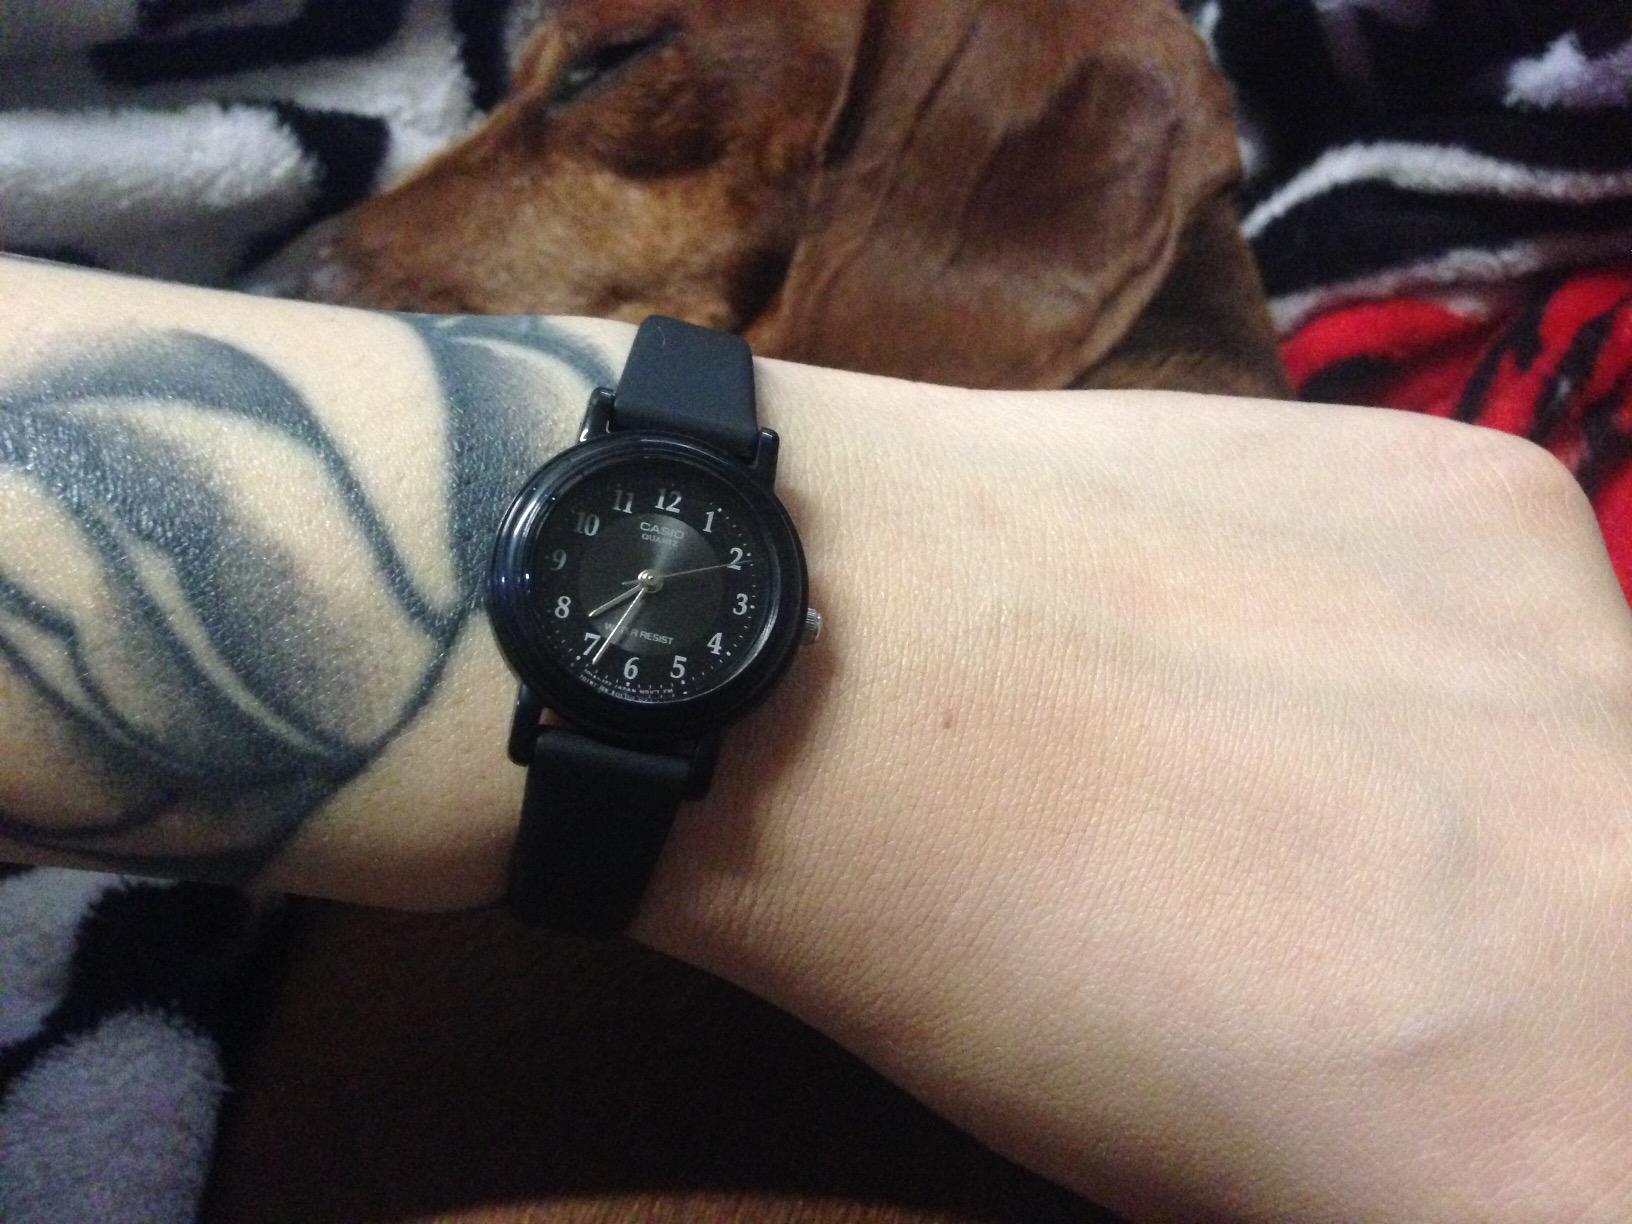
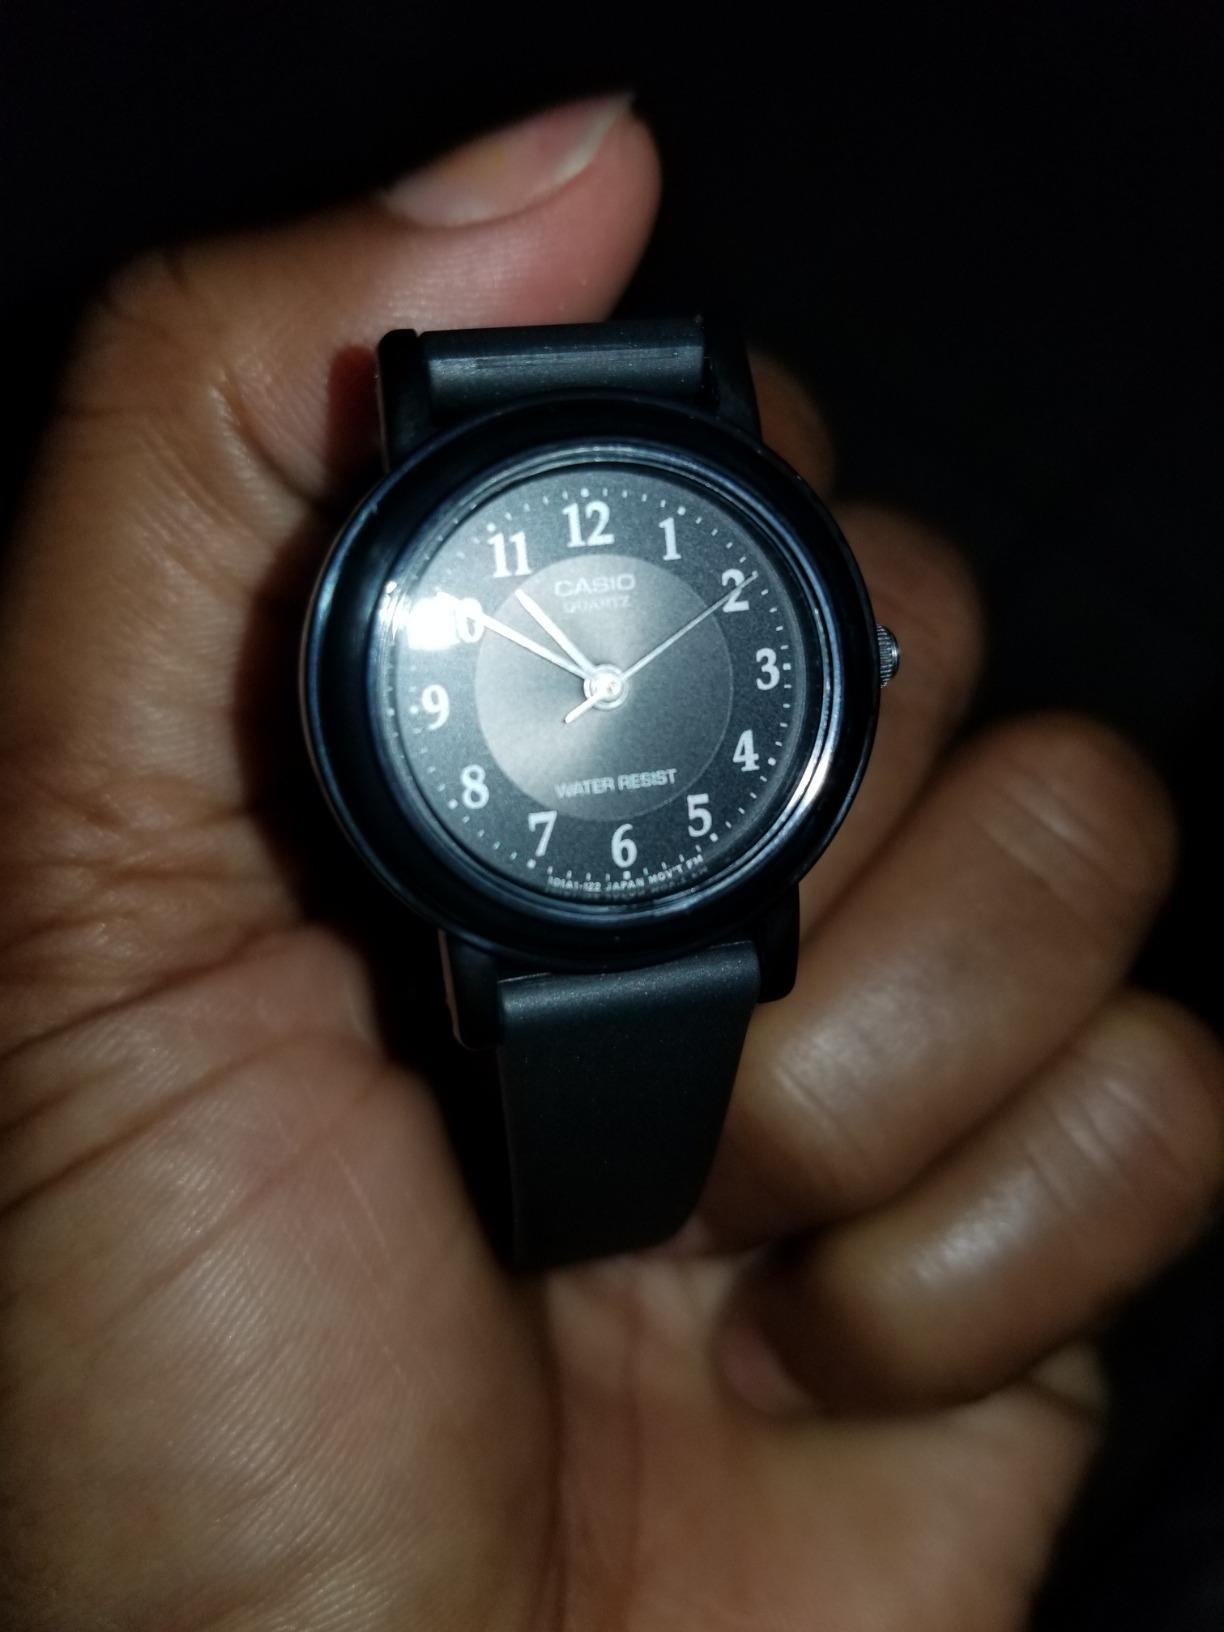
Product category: accessories_watch
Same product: yes